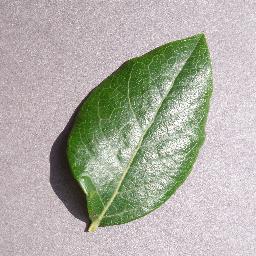
Label: Blueberry___healthy